2010 transatlantic aircraft bomb plot

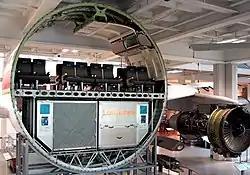
Cross-section of an Airbus A300 showing how cargo is positioned inside

Qatar Airways said that the package with the second bomb had been carried on two of its commercial passenger jets. The first was a 144-seat Airbus A320 that flew from Sana'a, Yemen, to Doha International Airport in Doha, Qatar, on October 28. The second passenger plane was an Airbus A321 or Boeing 777 flying from Doha to Dubai. The seating capacity of the second plane was anywhere from 144 to 335, depending on which aircraft was used.